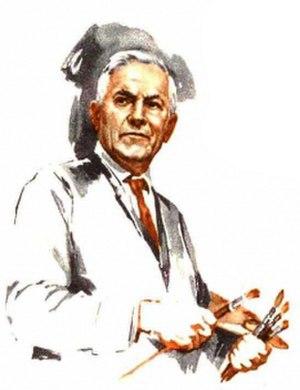
Arkadi Plastov, né le 19 janvier 1893 à Prislonikha en Russie et mort le 12 mai 1972 à Prislonikha est un peintre soviétique.